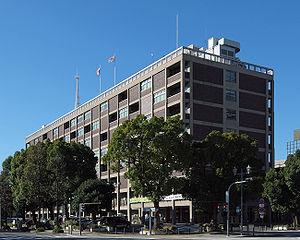
Tōgo Murano, 15 mai 1891 – 26 novembre 1984, est un architecte japonais. Bien que ses années de formation se situent entre 1910 et 1930, il reste actif tout au long de sa vie, et à sa mort, il laisse derrière lui plus de trois cents projets terminés.